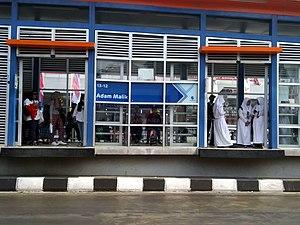
Le TransJakarta est le réseau de transport par bus à haut niveau de service en site propre de Jakarta, la capitale de l'Indonésie, étant mis en place pour offrir aux habitants de la métrolpole un moyen de transport en commun rapide et confortable, dans une ville réputée pour ses embouteillages.